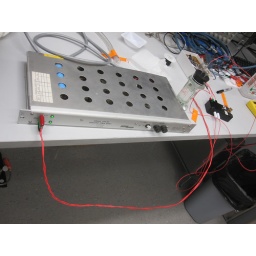
+/- 12 VDC power supply on left, glass staining jar in the middle, and the electronic box on the right